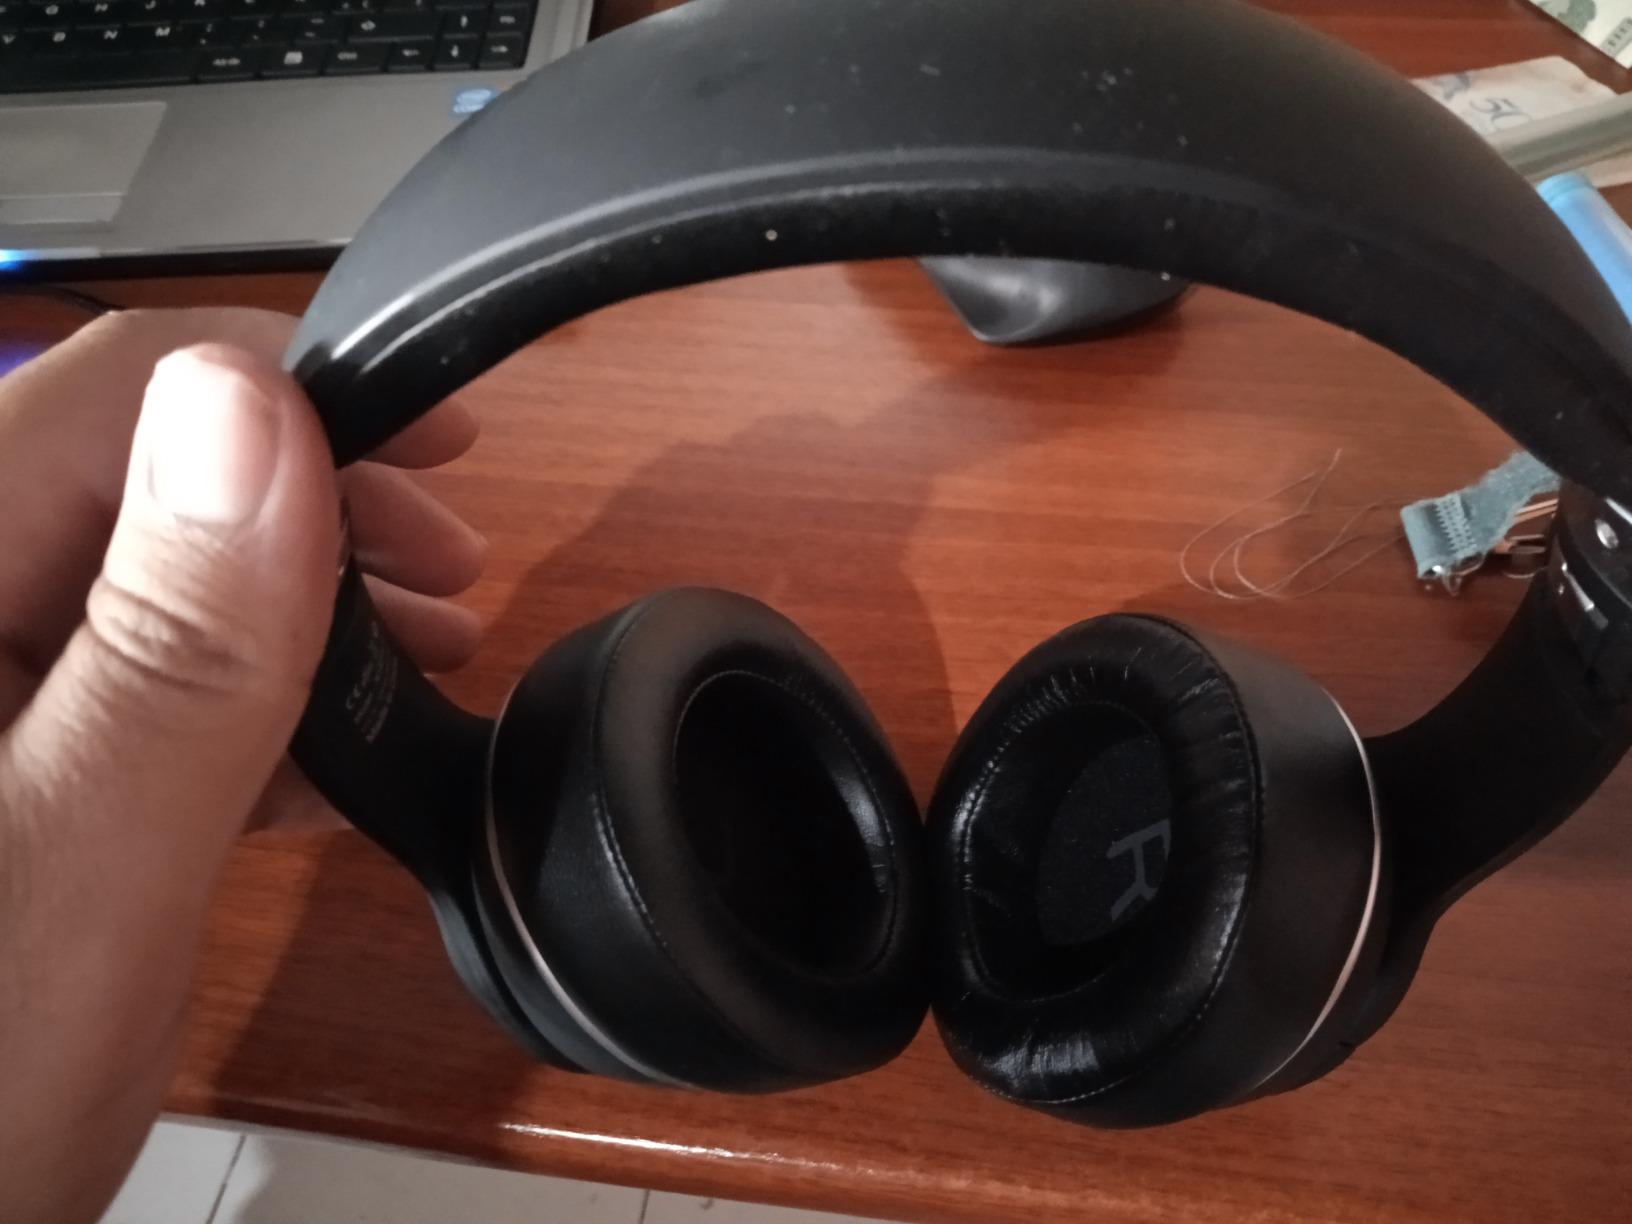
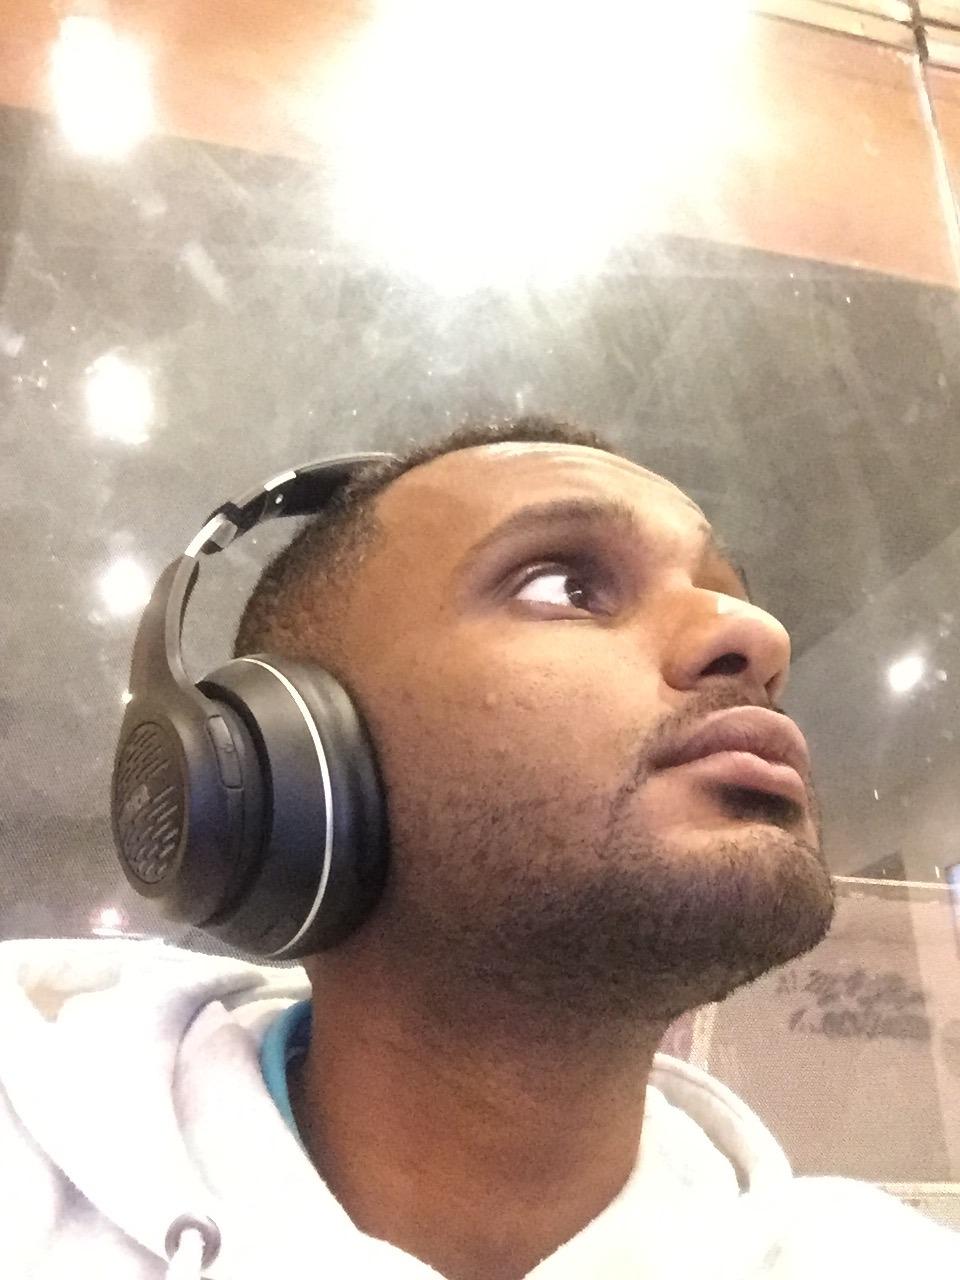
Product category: headphones
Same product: yes